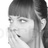
Emotion: surprise